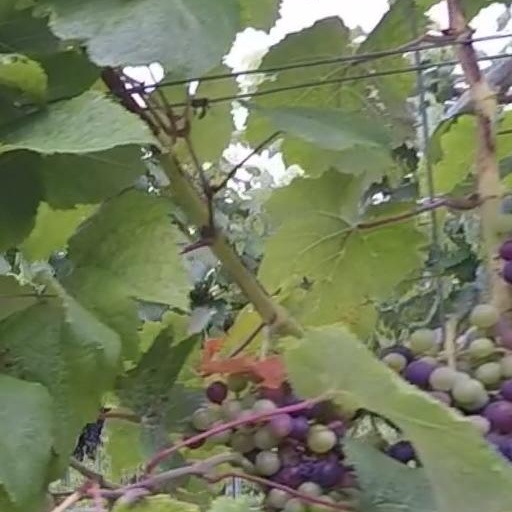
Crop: grape